Mykhailo Lev

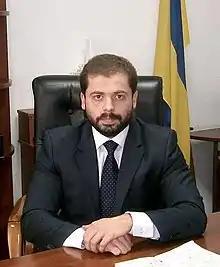
Mykhailo Lev

Mykhailo Lev (born 9 October 1987, Luhansk) is the former acting Head of the State Space Agency of Ukraine, lawyer, public and political figure, Head of Sarata Raion State Administration of Odesa Oblast during 2015–2017.